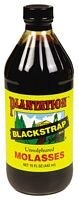
Item Name: Plantation Molasses Blck Unslf
Value: 1.0
Unit: Count

Price: 10.95